Question: Please indicate a possible affordance area of the book that can be used for holding
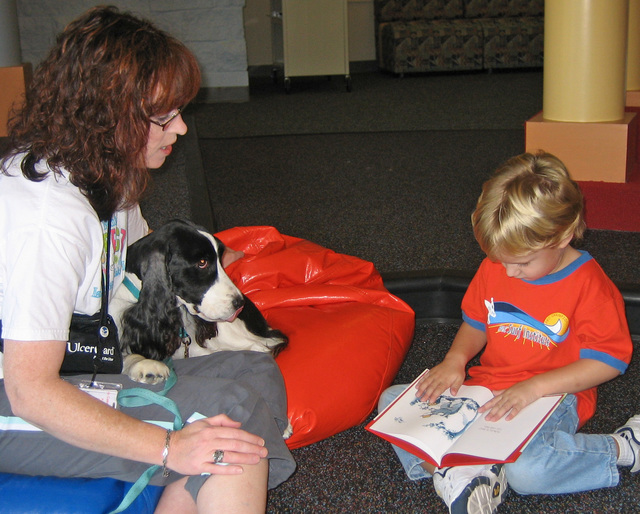
Answer: [350.5, 349.5, 583.5, 479.5]